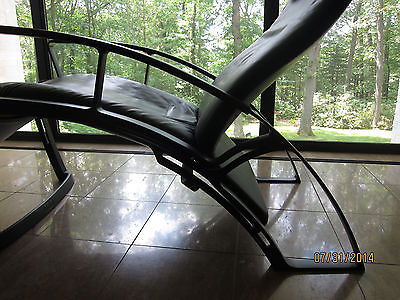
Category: chair